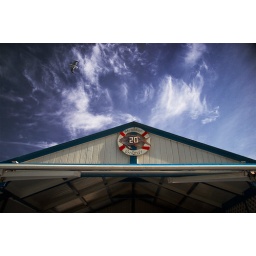
An out door fish shop in Essaouira Morocco, the best Sardines I've ever had.